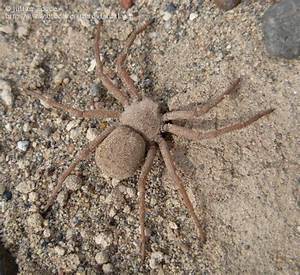
Label: spider